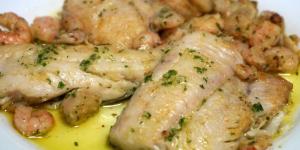
merluza con gambas al ajillo